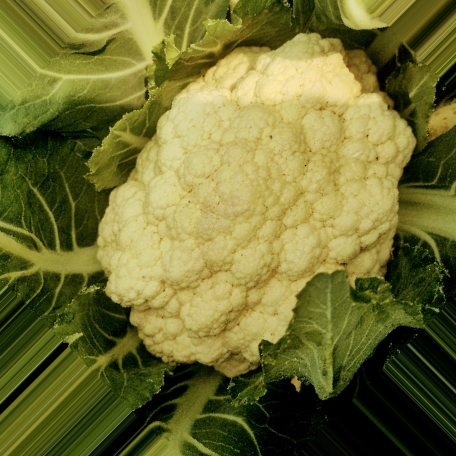
Label: Disease Free